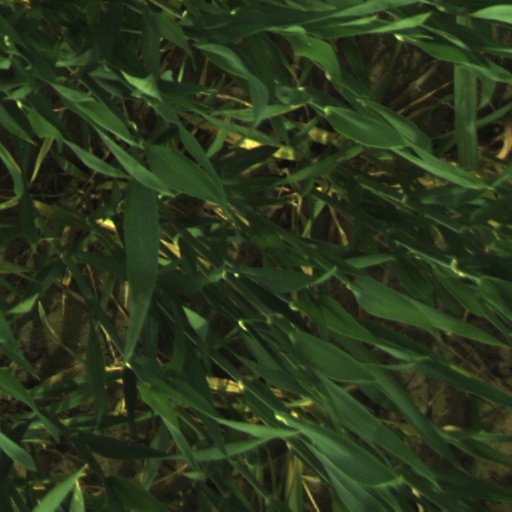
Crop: wheat